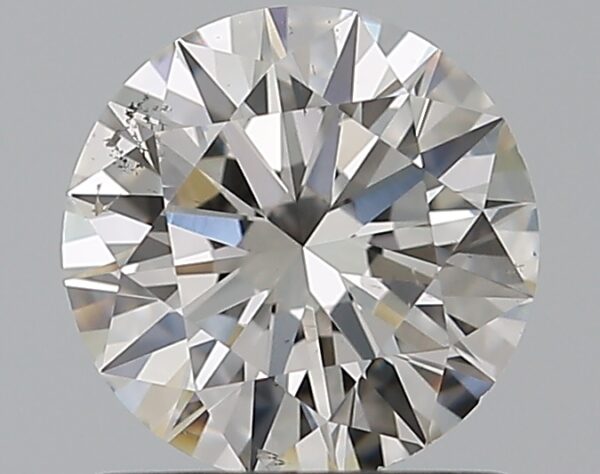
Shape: round
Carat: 0.8
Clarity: SI1
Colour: H
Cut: EX
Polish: EX
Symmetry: EX
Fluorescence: F
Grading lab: GIA
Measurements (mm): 6.03 x 6.06 x 3.65